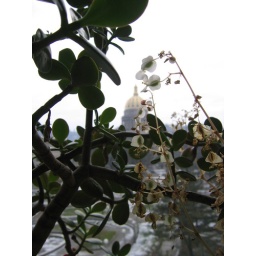
begonia flowers in my office window with the dome in back